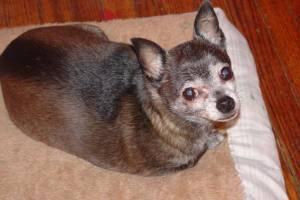
Breed: chihuahua